Street names in Barcelona

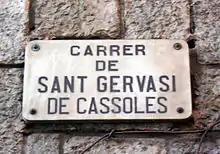
"Sant Gervasi de Cassoles Street"

The administrative division has varied over time. The first delimitation was established in 1389, when the city was divided into four quarters: Framenors (for the convent of Sant Francesc), Pi (for the church of Santa Maria del Pi), Mar (for the church of Santa Maria del Mar) and Sant Pere (for the monastery of Sant Pere de les Puelles). This division was made by establishing a grid with the Plaça del Blat as the geometric center, with a separation of the north and south quarters set in the ancient Roman "cardo maximus". In the 15th century another quarter was added, that of El Raval ("arrabal"), thus establishing a division that lasted until the 18th century.